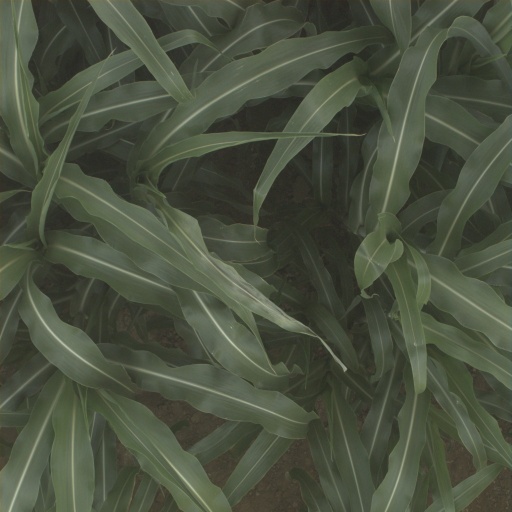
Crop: sorghum